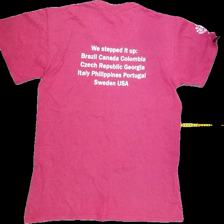
View: back
Type: T-shirt
Category: Ladies
Brand: Not Applicable
Colors: Pink
Material: 90%cotton 10%polyester
Pattern: Logo print
Cut: Regular, C-collar
Size: L
Season: All
Trend: No trend
Stains: No
Price range: <50
Recommended usage: Export